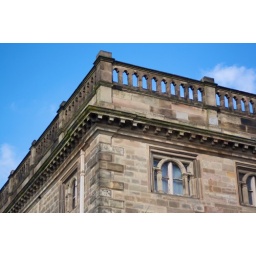
Sky + building thing in the middle of the castle grounds